Hamlet (1907 film)

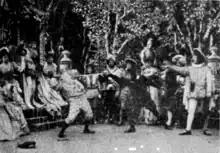
Production still of the climactic duel

Hamlet, released in the United States as Hamlet, Prince of Denmark, was a 1907 French short silent film directed by Georges Méliès, based on William Shakespeare's tragedy "Hamlet". The film, now presumed lost, was the first cinematic version of any Shakespeare play to unfold across multiple scenes. In 175 meters (roughly ten minutes) of film, it presented a character study of the mentally troubled Prince Hamlet, as seen in glimpses of several famous moments from the play: his encounter with the gravediggers and the skull of Yorick; his meeting with his father's ghost; his betrothed Ophelia, seen in a ghostly vision of her flower-throwing frenzy just before her death; and his final duel with its fatal aftermath.